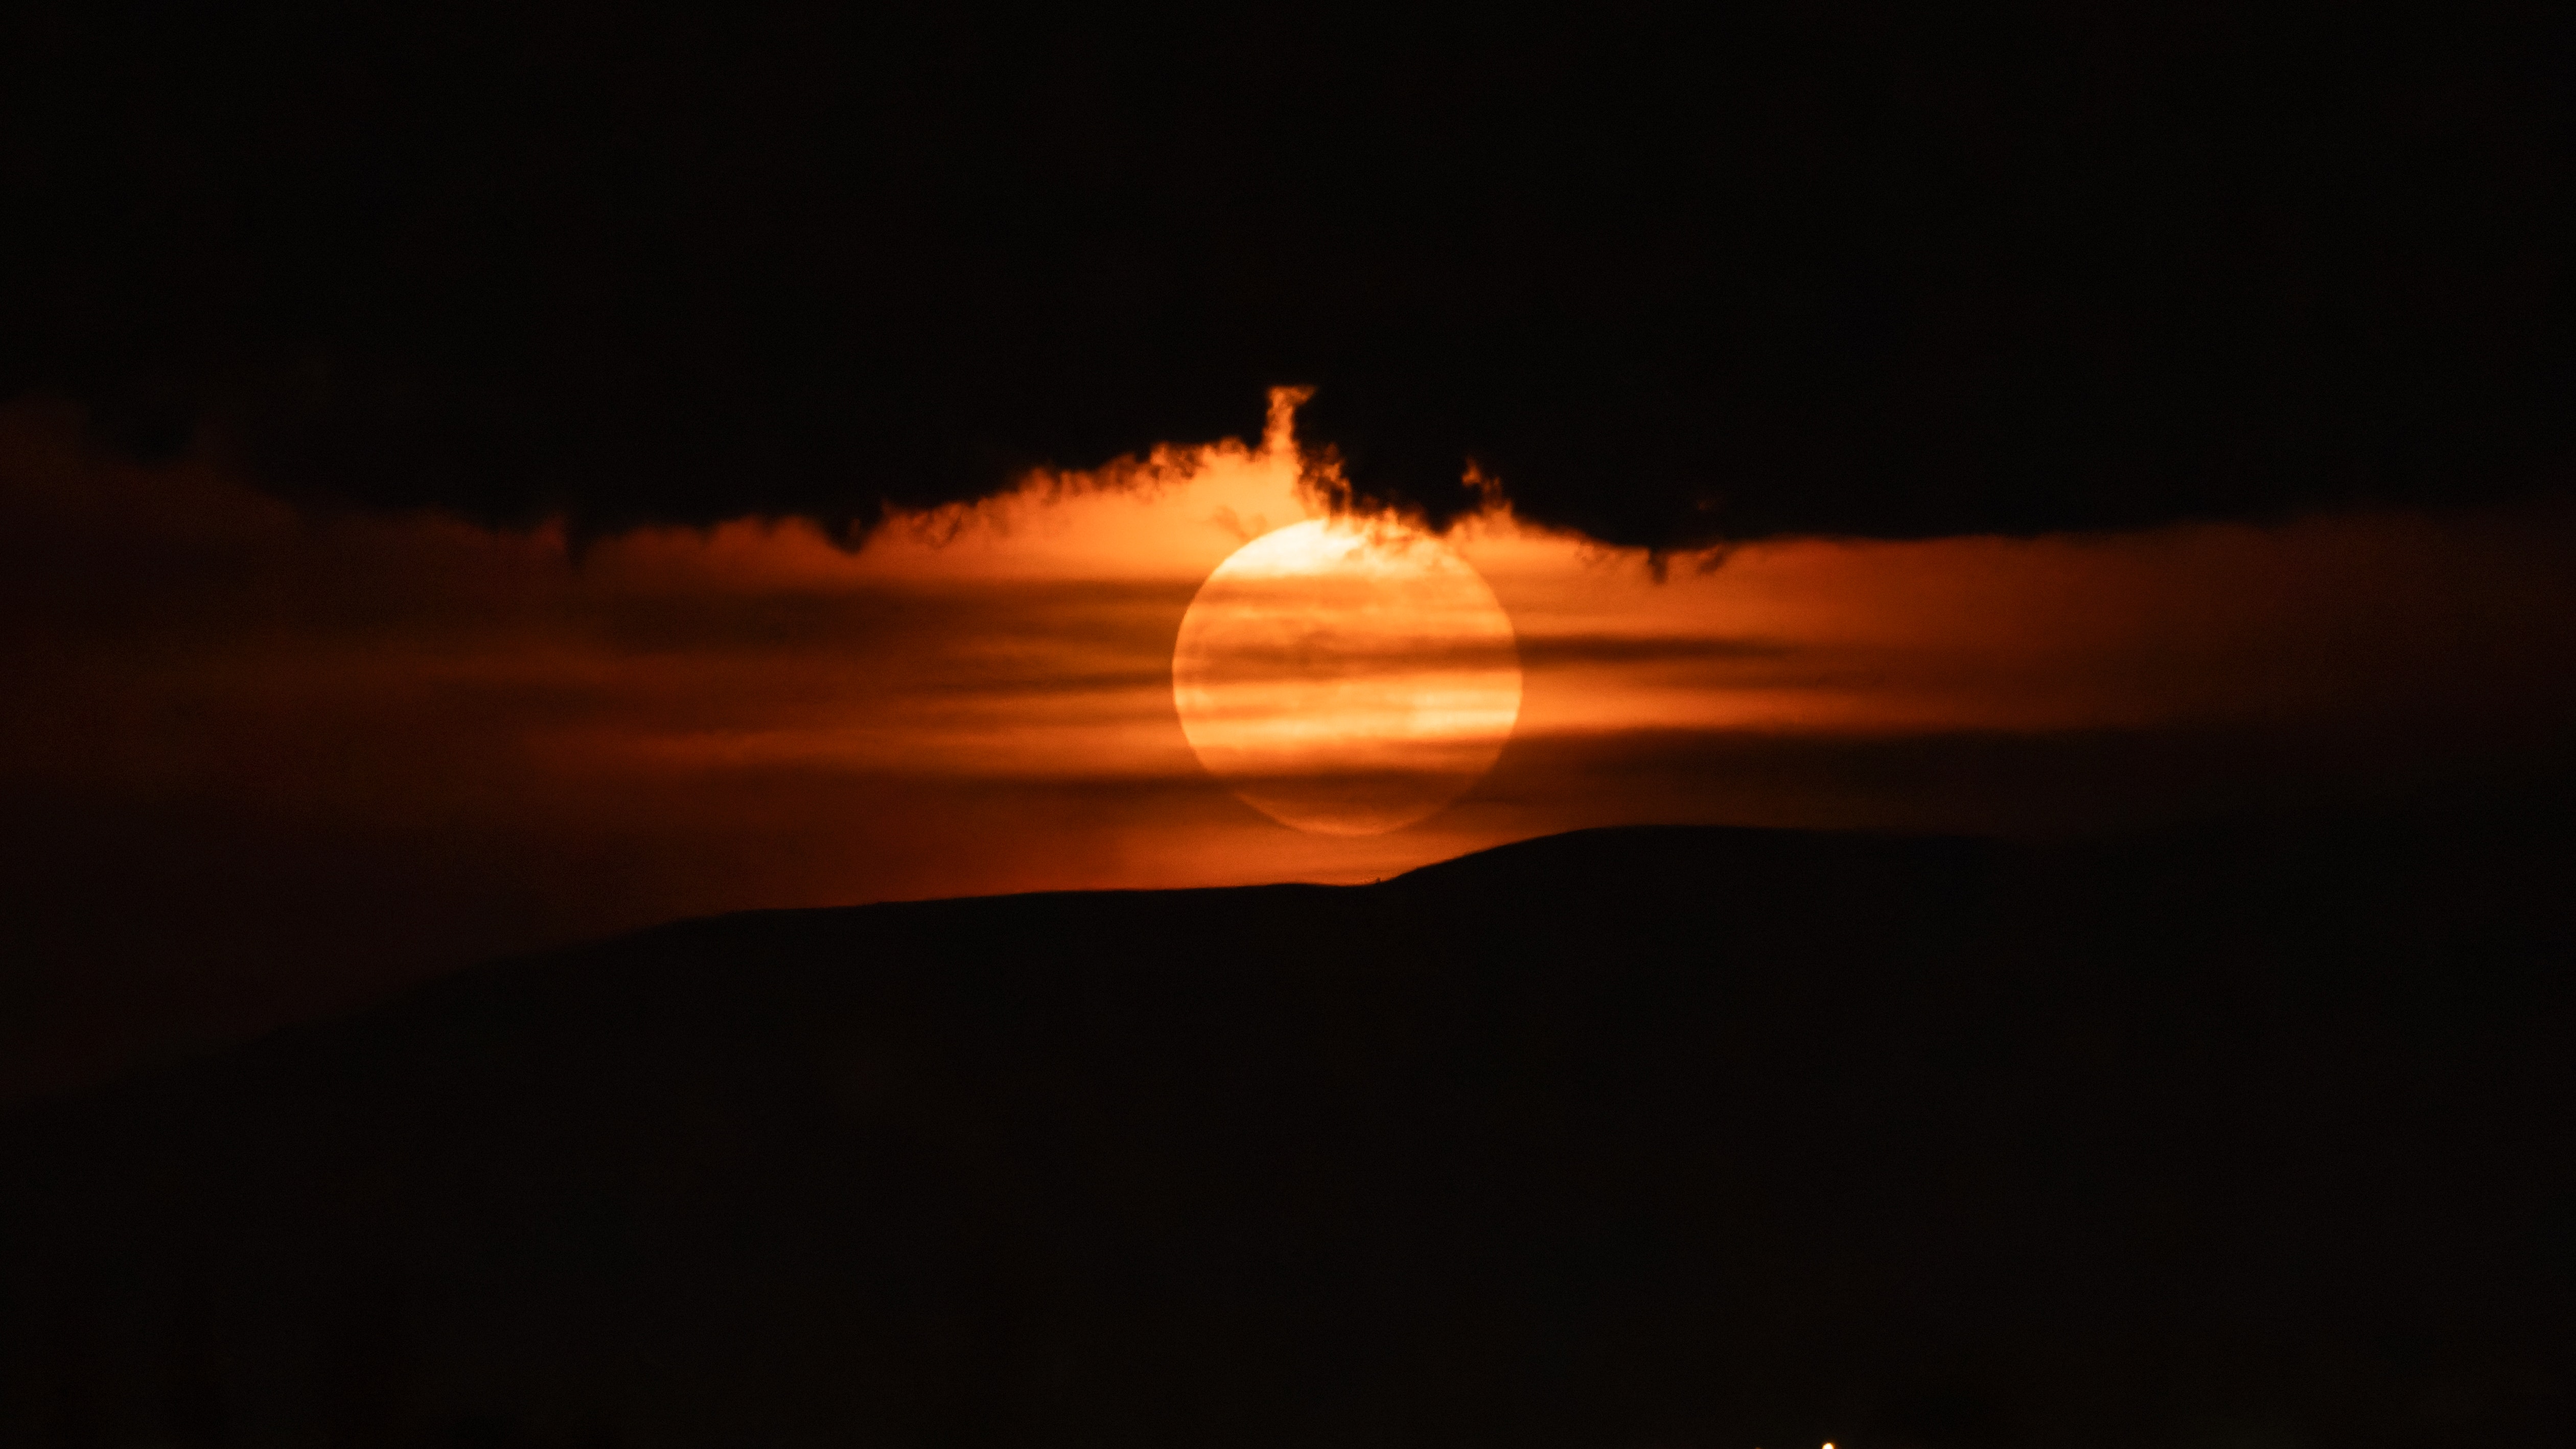
natural, cloud, sky, atmosphere, ecoregion, amber, orange, afterglow, sunset, dusk, astronomical object, tree, red sky at morning, cumulus, sunrise, horizon, landscape, geological phenomenon, heat, sun, calm, wood, celestial event, darkness, event, space, natural landscape, dawn, moonlight, astronomy, evening, science, meteorological phenomenon, moon, backlighting, midnight, plant, night, hill, silhouette, sea, reflection